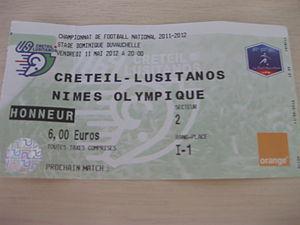
Billet du match Créteil-Nimes du championnat National du 11 mai 2012
La saison 2011-2012 du Nîmes Olympique est la neuvième saison de l'histoire du club gardois en championnat de France de football de troisième division, la première depuis 2008 à ce niveau de compétition. L'équipe est dirigée par Thierry Froger.